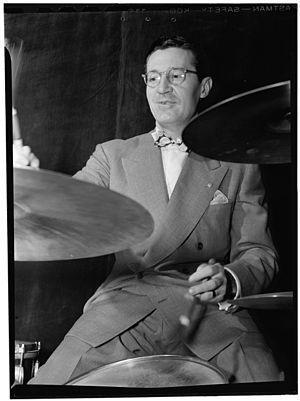
Ray McKinley est un batteur, chanteur et chef d'orchestre américain de jazz.